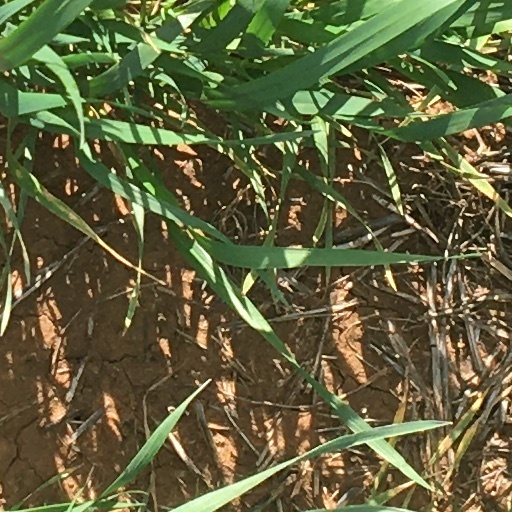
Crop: wheat